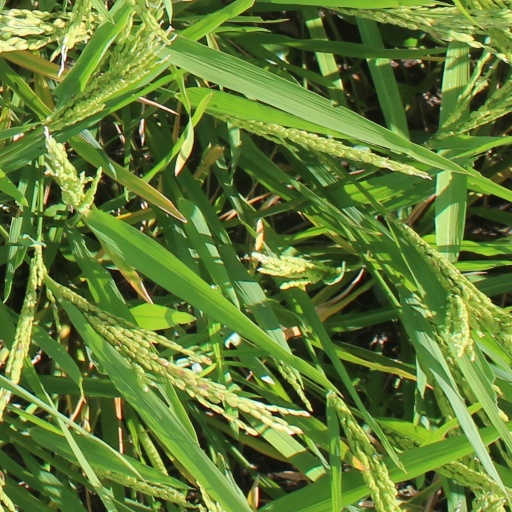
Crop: rice